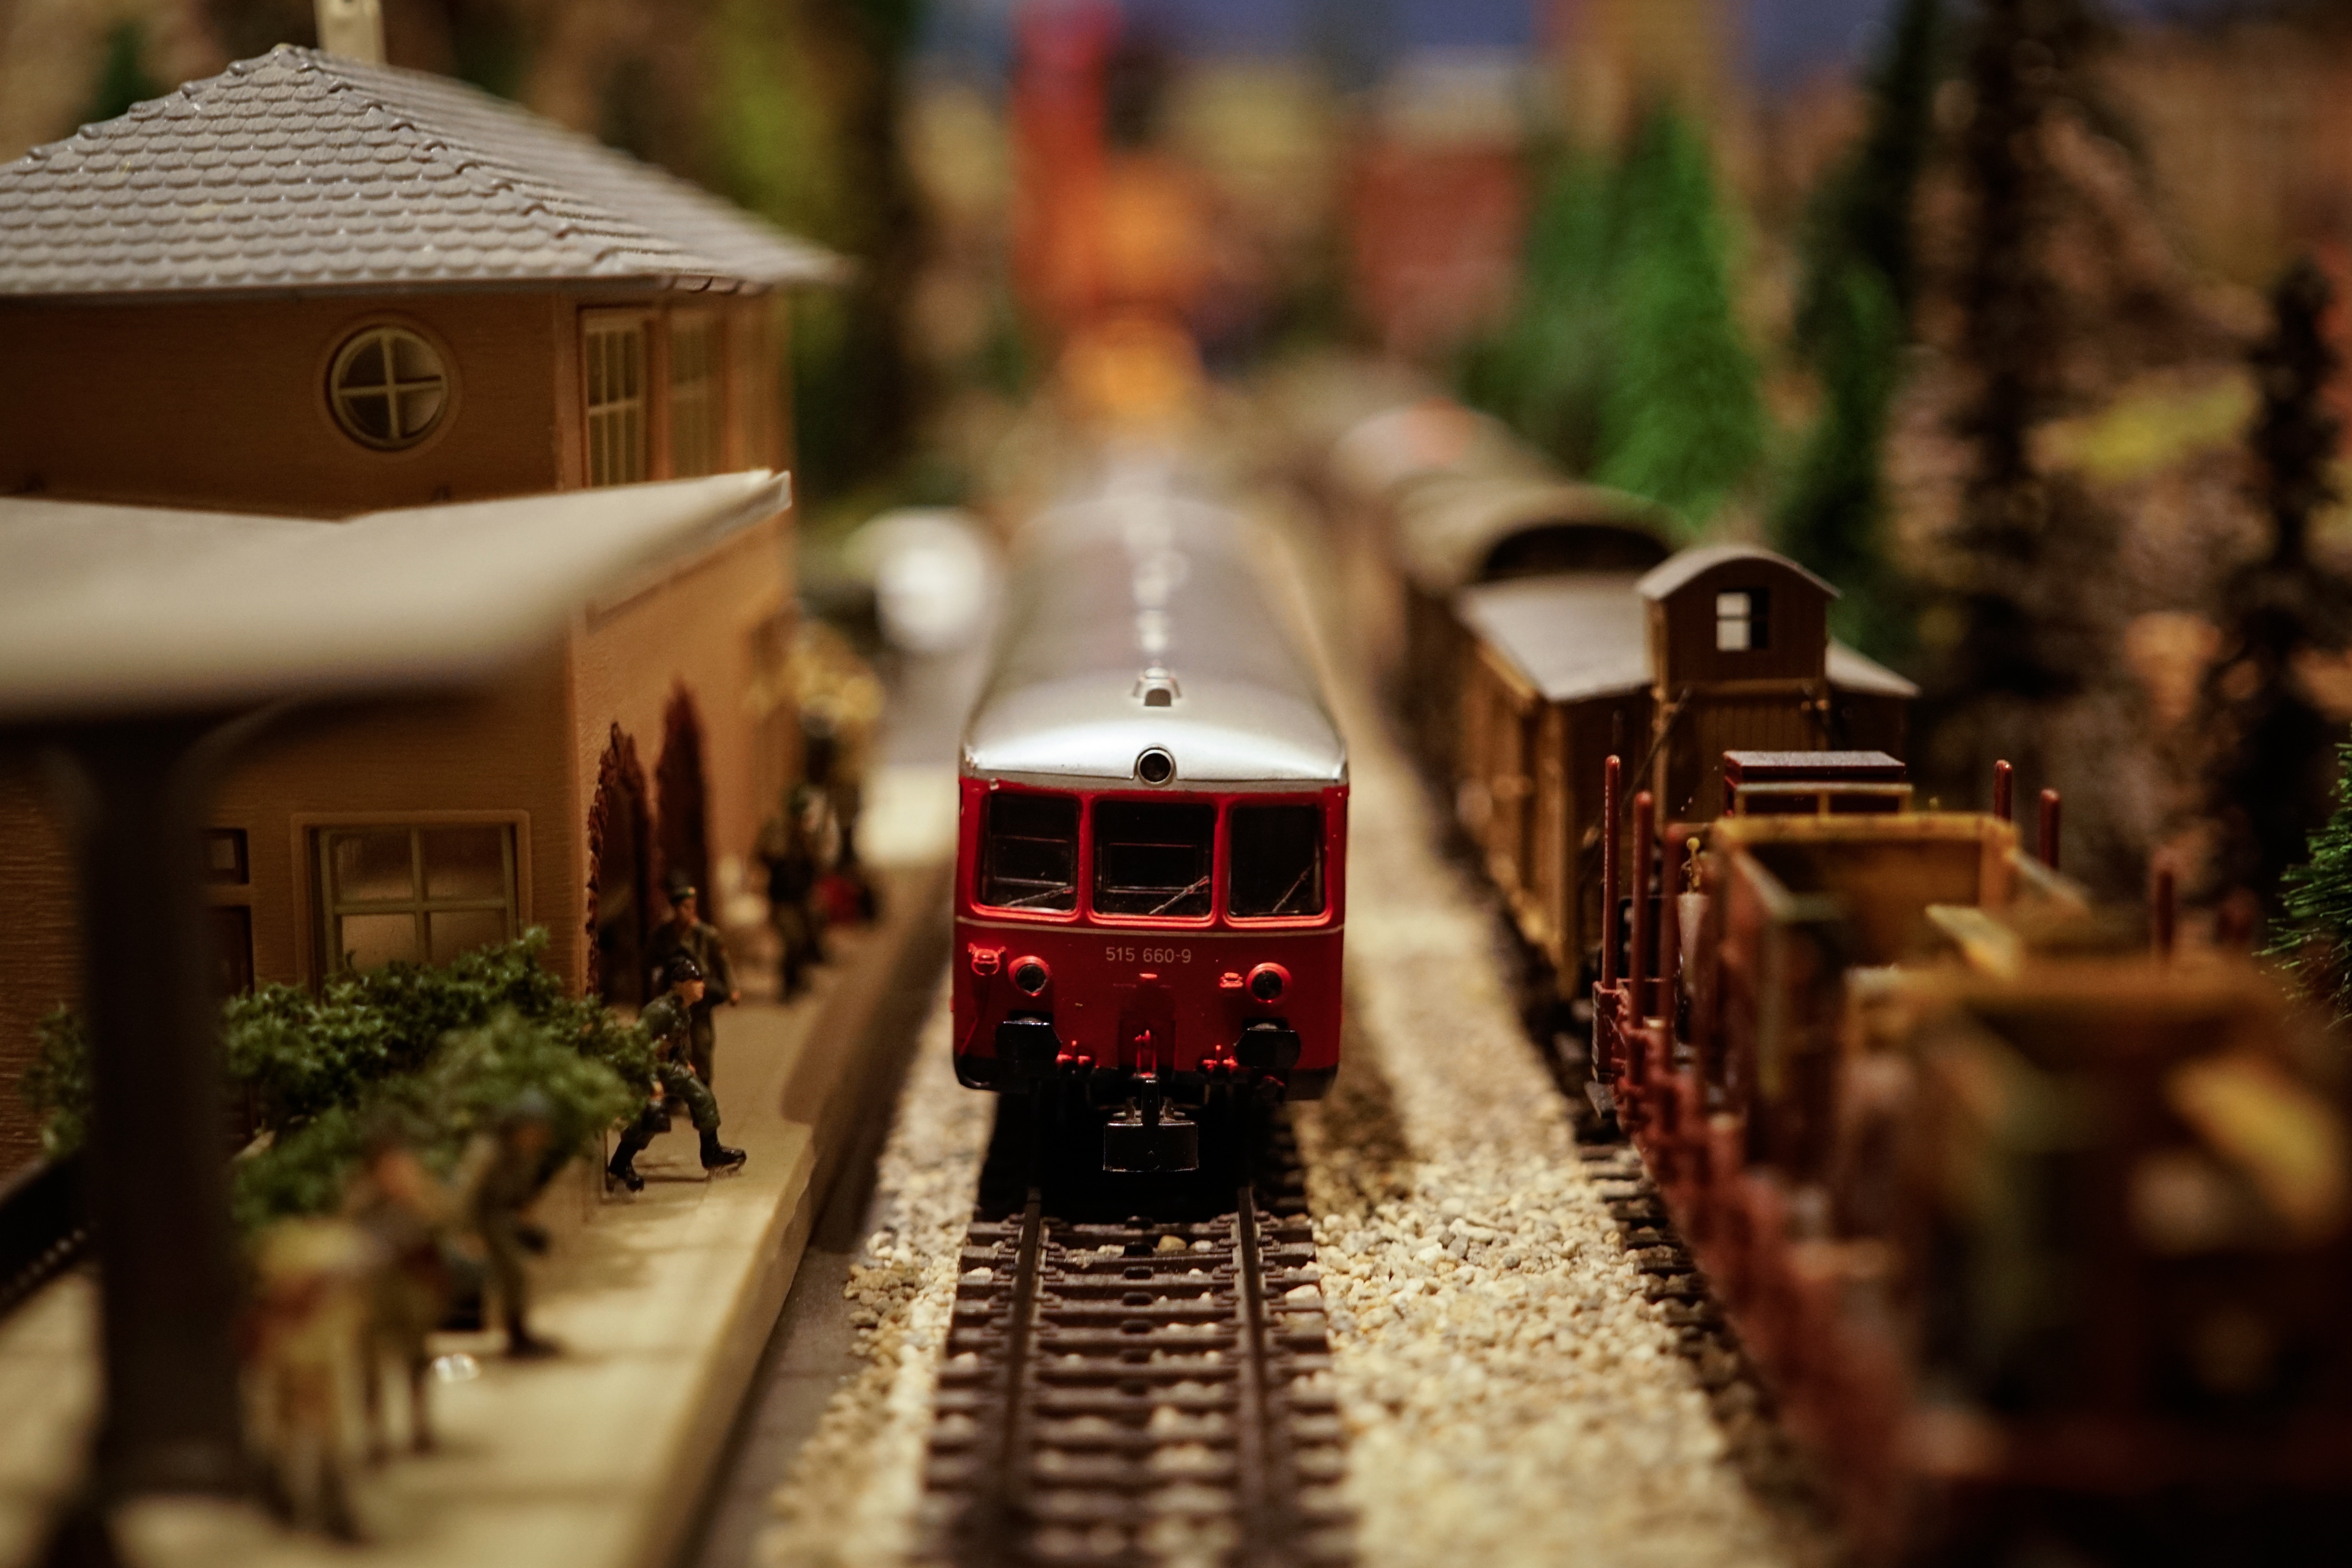
railway, railroad, night, restaurant, train, model, vehicle, christmas, lighting, locomotive